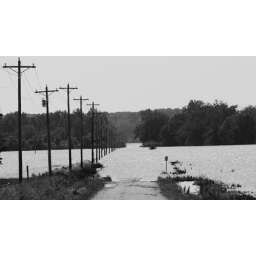
A road that has flooded near the white river, in Southern Indiana.